Jorge Ortí

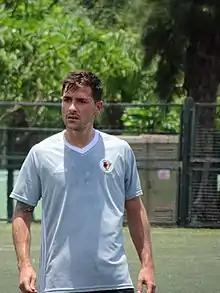

Jorge Ortí Gracia (born 28 April 1993) is a Spanish former professional footballer who played as a forward.